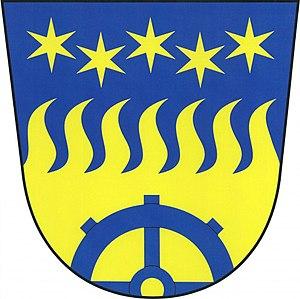
Zhořec est une commune du district de Pelhřimov, dans la région de Vysočina, en République tchèque. Sa population s'élevait à 102 habitants en 2019.